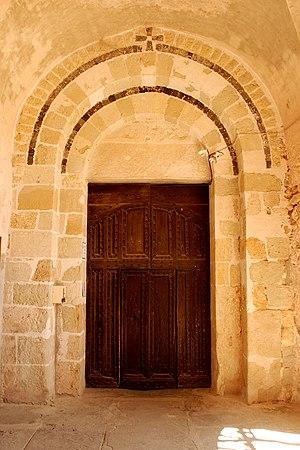
France - Languedoc - Hérault - Église Sainte-Marie de Quarante - porte romane This building is indexed in the Base Mérimée, a database of architectural heritage maintained by the French Ministry of Culture,
L'église Sainte-Marie est une église romane située à Quarante dans le département français de l'Hérault en région Occitanie.